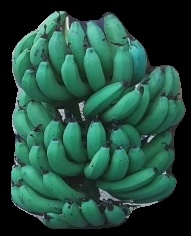
Variety: pachbale
Grade: grade3